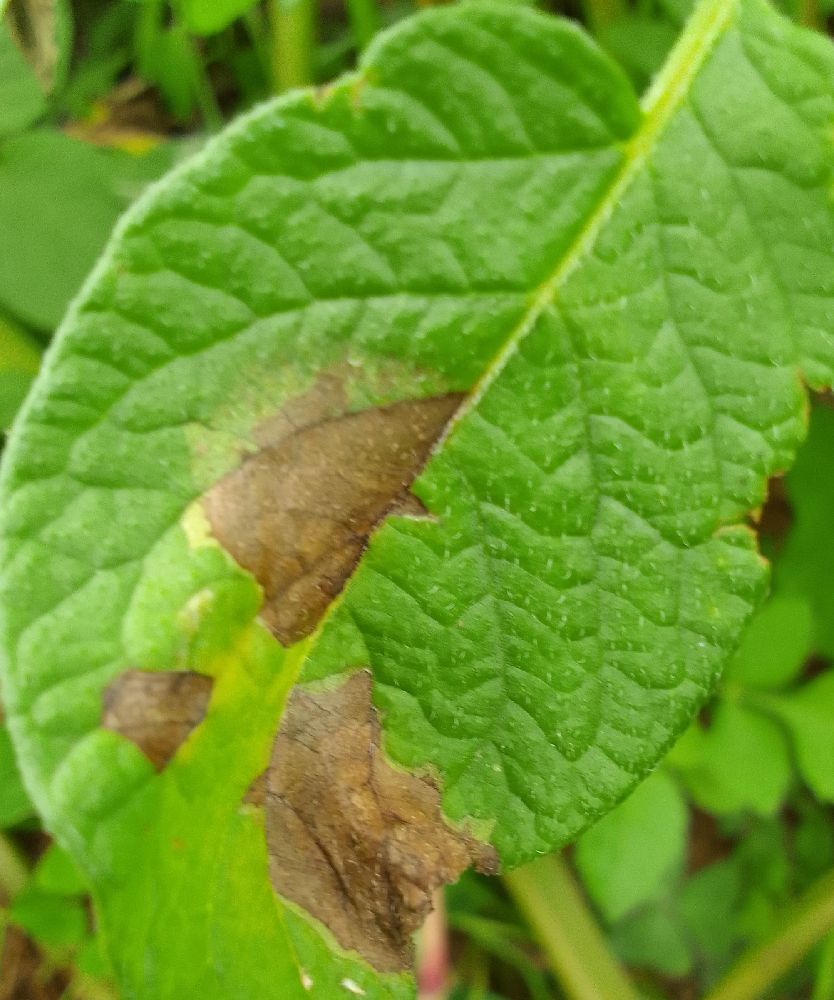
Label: Late blight